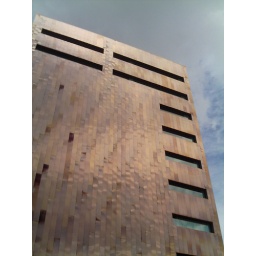
very nicely succeeded building near the international train station in Lille - France